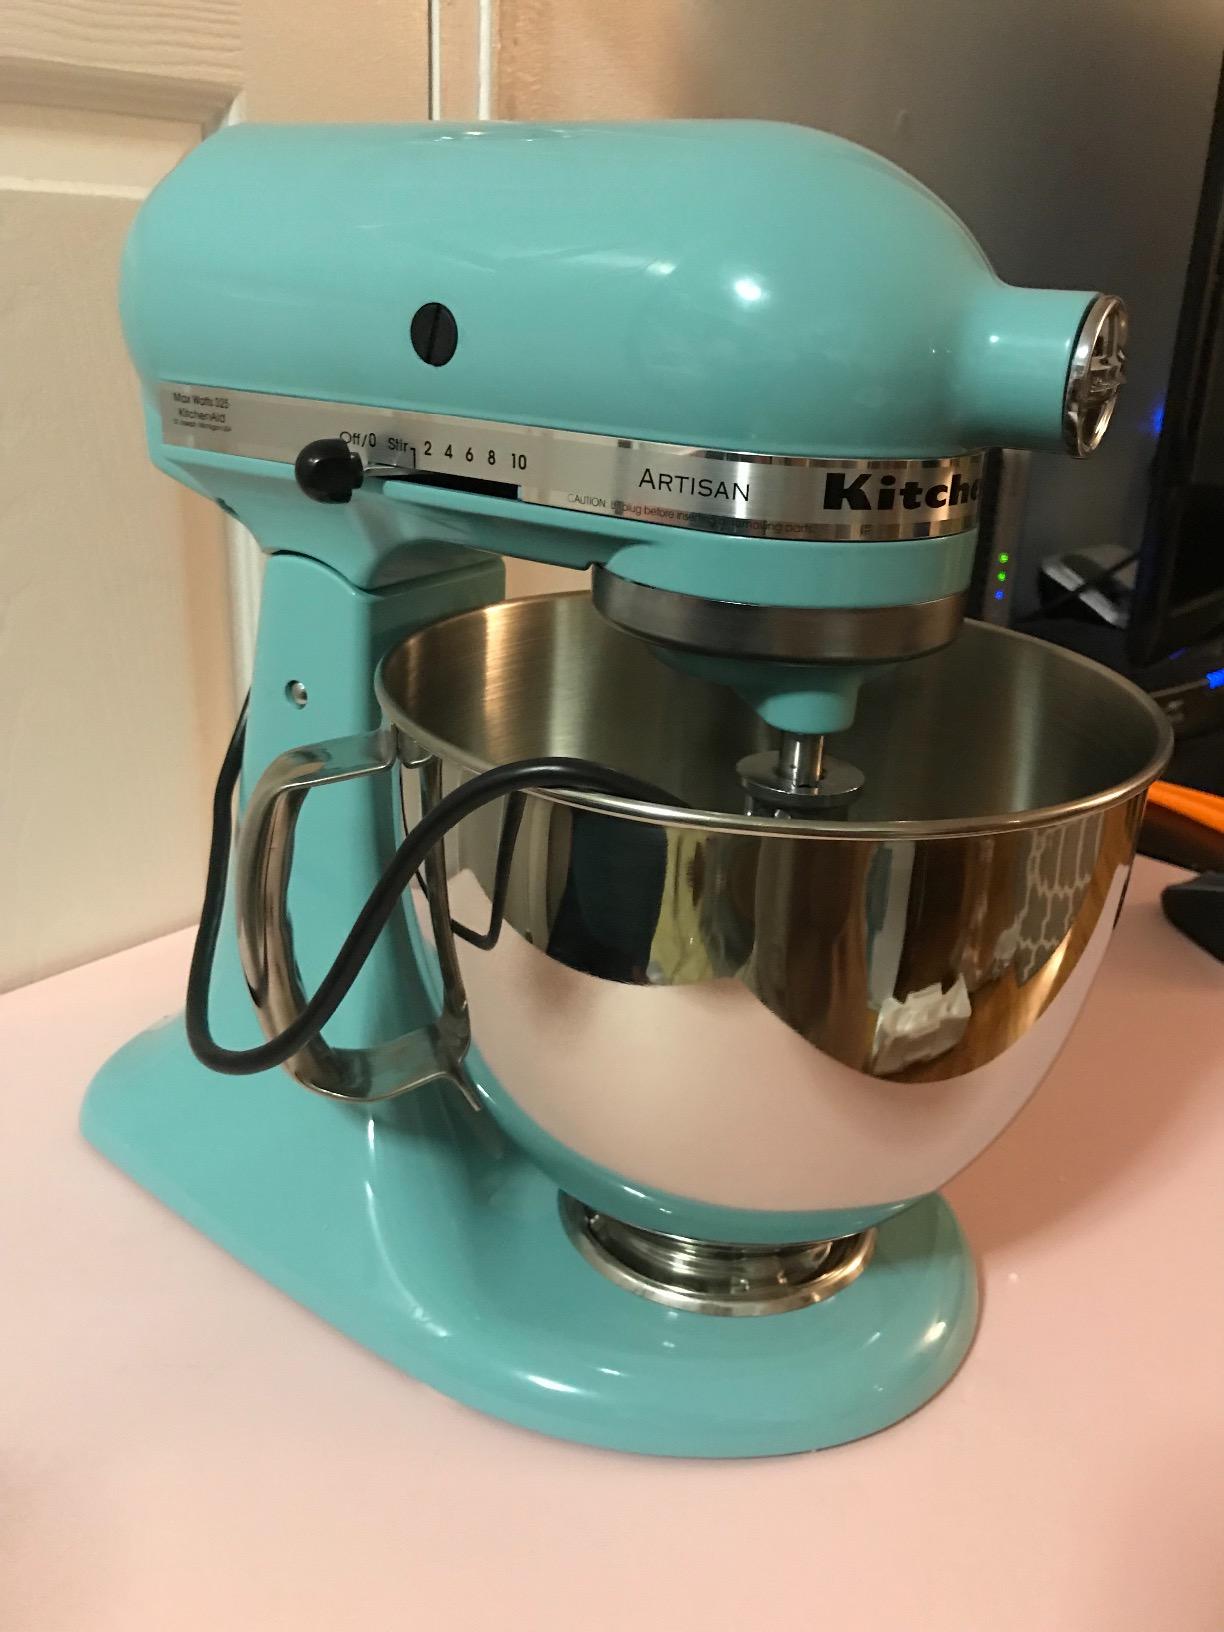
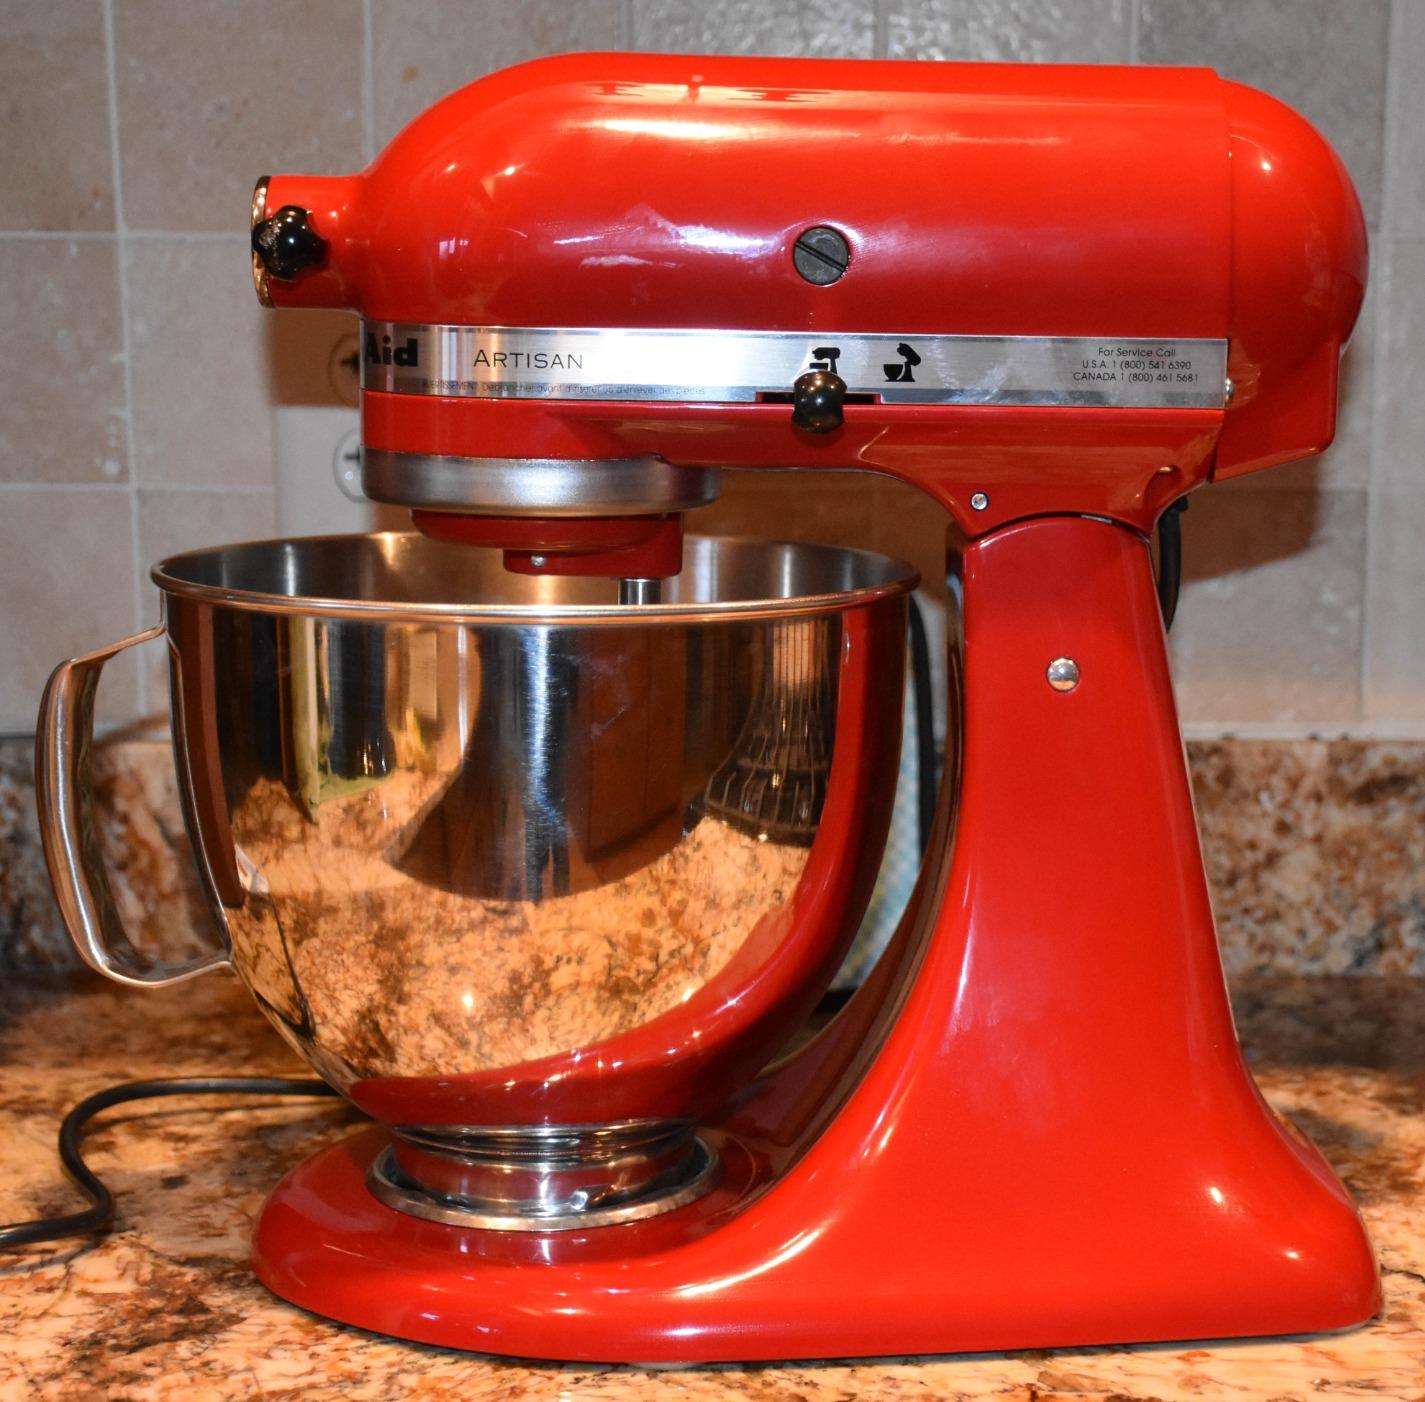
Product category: items_mixer
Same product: no